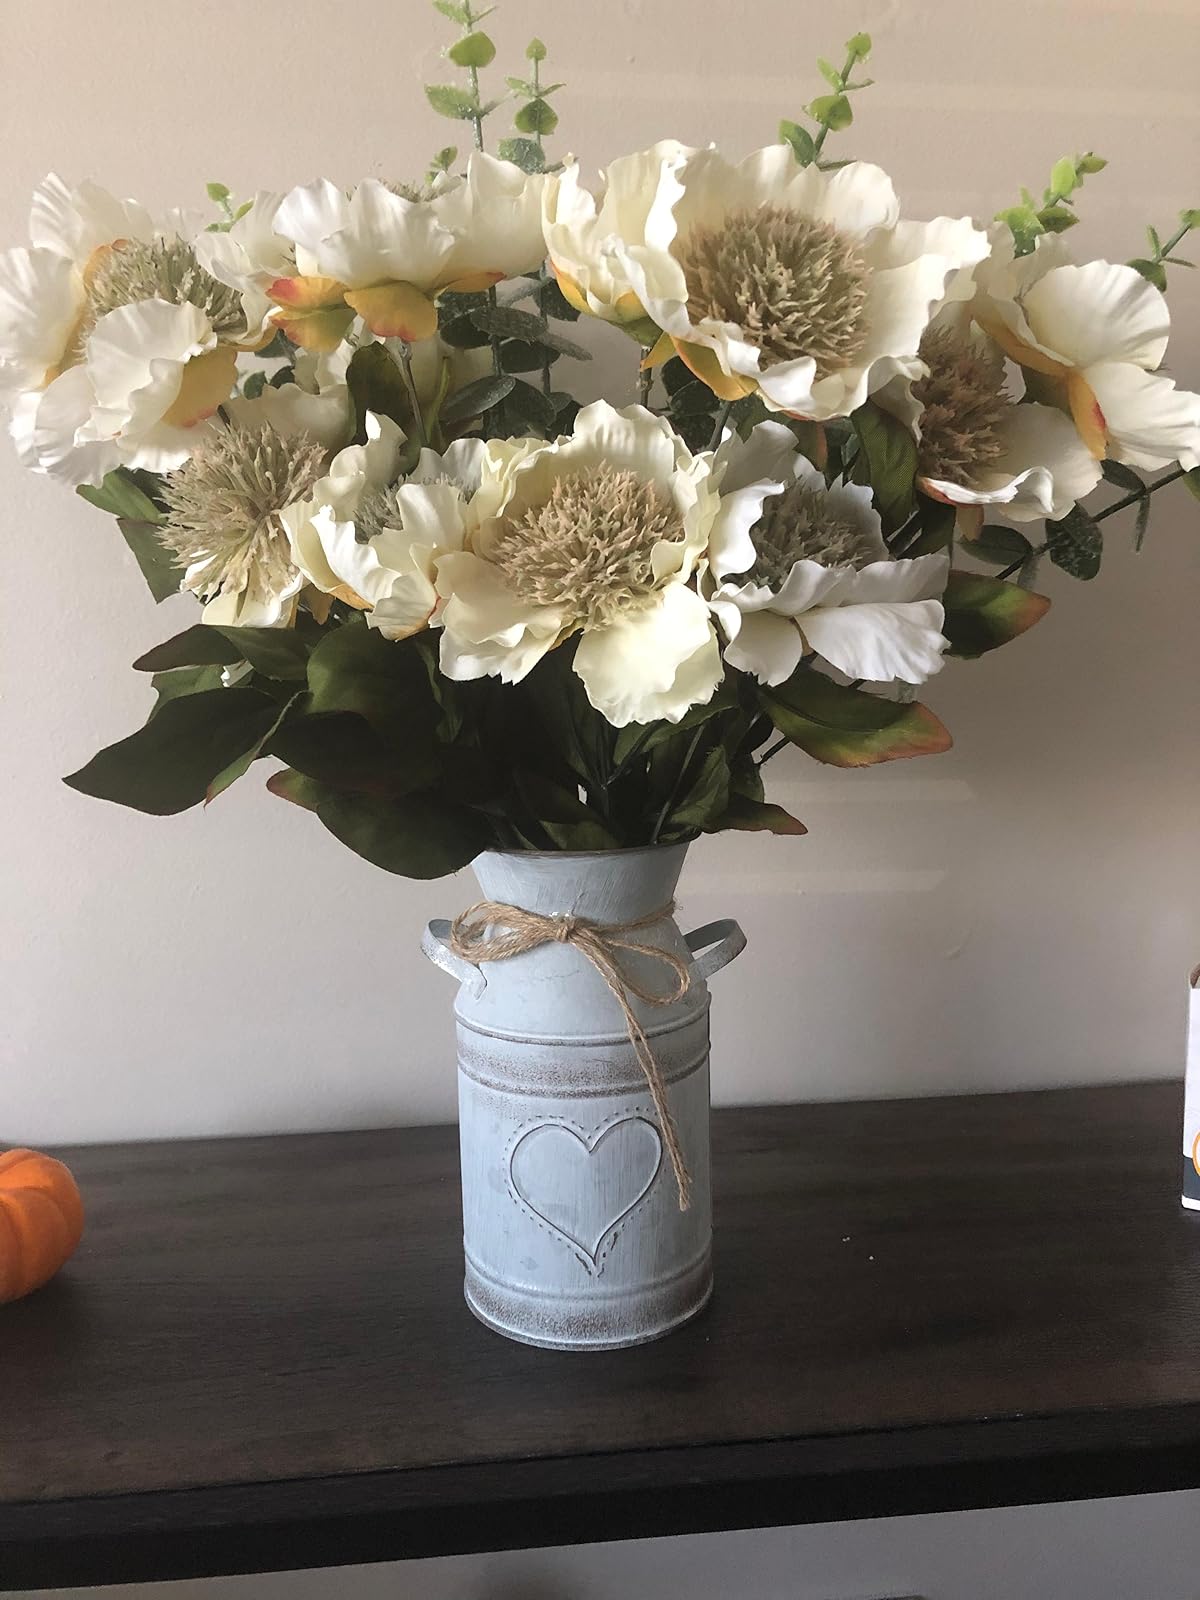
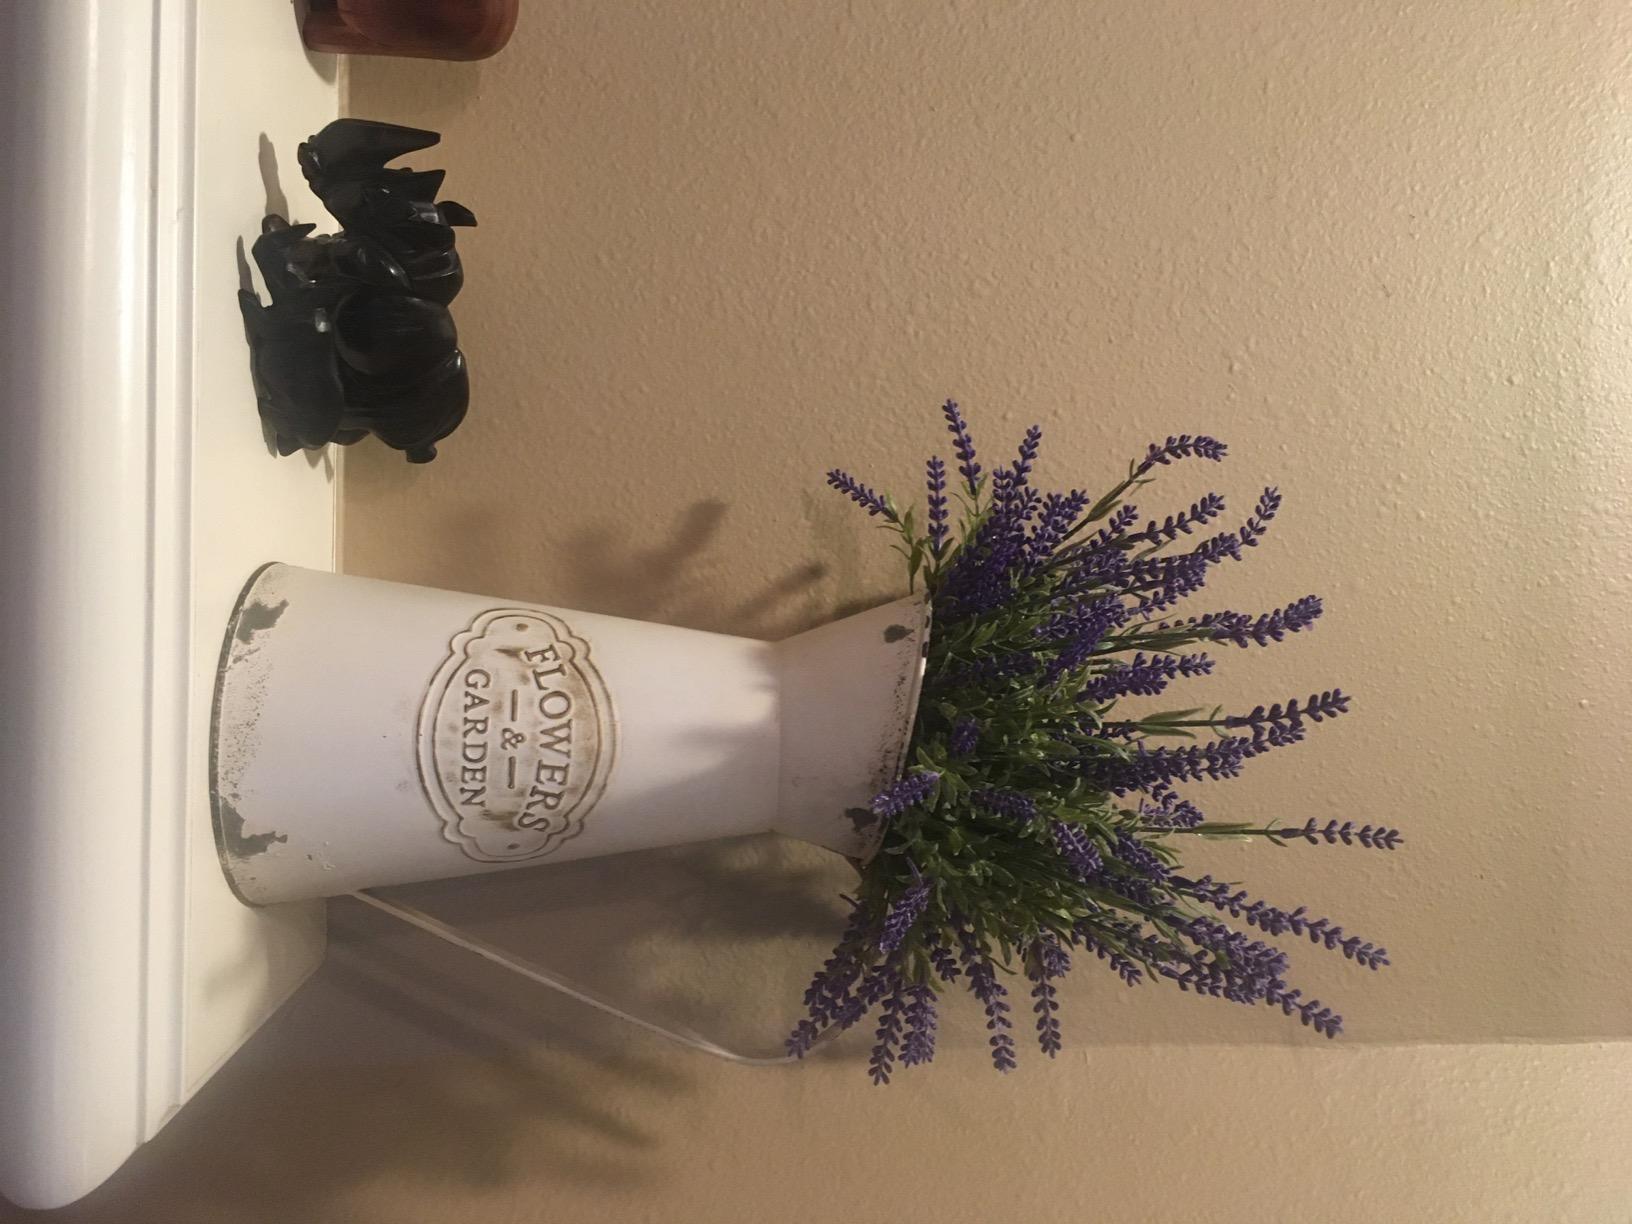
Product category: vase
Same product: no